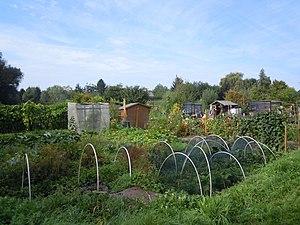
Les jardins familiaux, ou jardins ouvriers, apparus à la fin du XIXᵉ siècle, sont des parcelles de terrain mises à la disposition des habitants par les municipalités. Ces parcelles, affectées le plus souvent à la culture potagère, furent initialement destinées à améliorer les conditions de vie des ouvriers en leur procurant un équilibre social et une autosubsistance alimentaire.